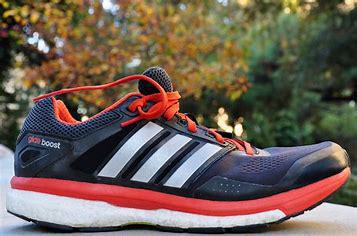
Brand: Adidas
Model: Supernova Lauf